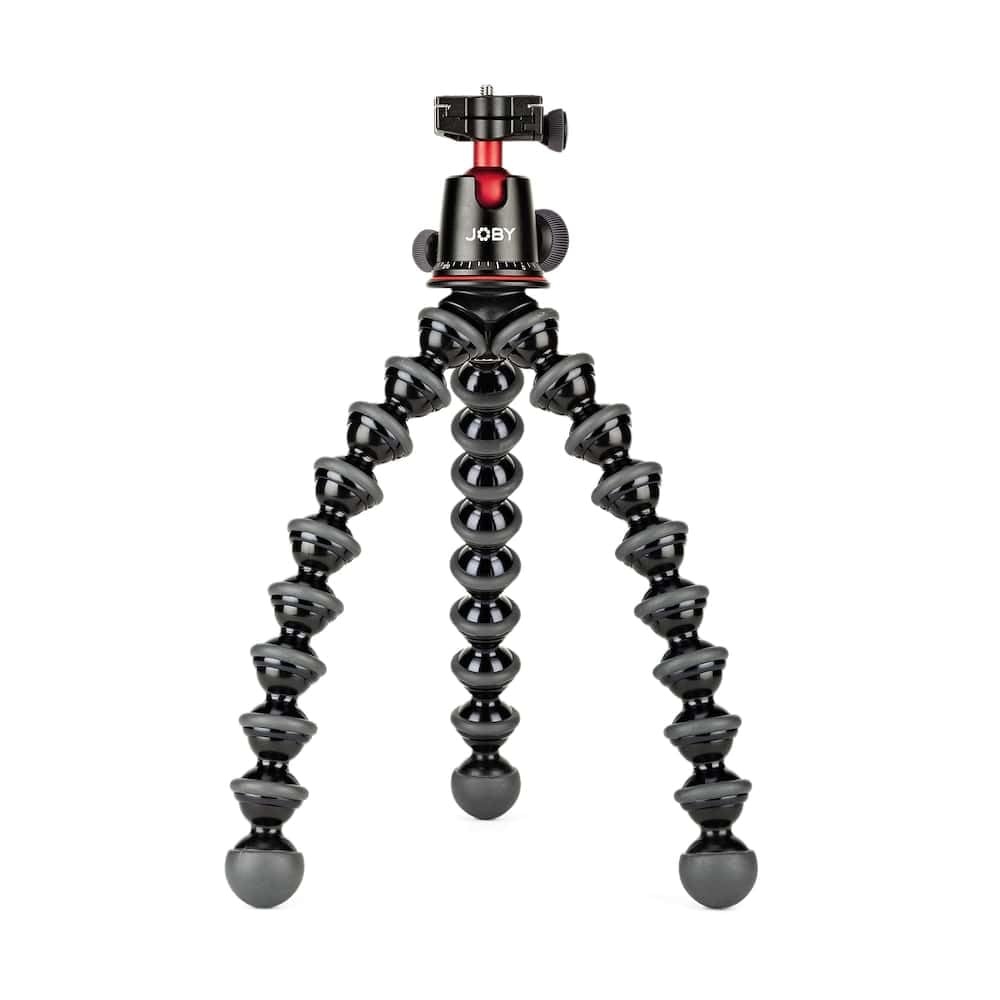
JOBY GorillaPod Kit 5K de trípode Profesional Flexible con Cabezal esférico, Fabricado en Italia, para cámaras DSLR y CSC, sin Espejo de hasta 5 kg de Carga útil, JB91508-BWW
Marca: JOBY Color: Black Caracteristicas: flexible: agárralo, envuélvelo o colócalo de pie, las patas son flexibles y se pueden enrollar para que puedas colocar tu cámara profesional prácticamente en cualquier superficie. Eficiente: la placa de liberación rápida compatible con el sistema Arca-Swiss se mantiene conectada a la cámara para una configuración instantánea. Precisión: la escala numerada en la base te permite repetir rotaciones horizontales de 360 grados, la perilla secundaria bloquea las rotaciones horizontales por separado. Modular: funciona con accesorios JOBY de nivel profesional, incluyendo soportes profesionales apretados, brazos GorillaPod y adaptador de hub que permiten montar adaptadores GoPro, clips de flash, iluminación y micrófonos. Estable y duradero: la construcción anodizada ofrece un posicionamiento seguro en terrenos desafiantes. Unión: Electrónica Fecha de lanzamiento: 15-12-2022 Número de modelo del producto: JB91508-BWW Identificador de producto del fabricante: JB91508-BWW Detalles: Diseñado para el profesional. El modelo que inició una revolución. Soporte GorillaPod de aluminio totalmente mecanizado más cabezal de bola diseñado con precisión con placa de liberación rápida compatible con Arca-Swiss. Esta plataforma ganadora de múltiples premios es utilizada actualmente por los YouTubers más grandes del planeta y se puede configurar para fotografía, cinematografía, vlogging o transmisión en vivo en 3 modos: Grip It. Envuélvelo. Stand It. Fácilmente suficiente resistencia para soportar cámaras y dispositivos profesionales con un peso de hasta 5 kg. Fabricado en Italia. EAN: 8024221716672 Dimensiones del paquete: 15.4 x 3.3 x 3.2 inches
Brand: JOBY
Category: Cameras & Optics > Camera & Optic Accessories > Tripods & Monopods > Monopods